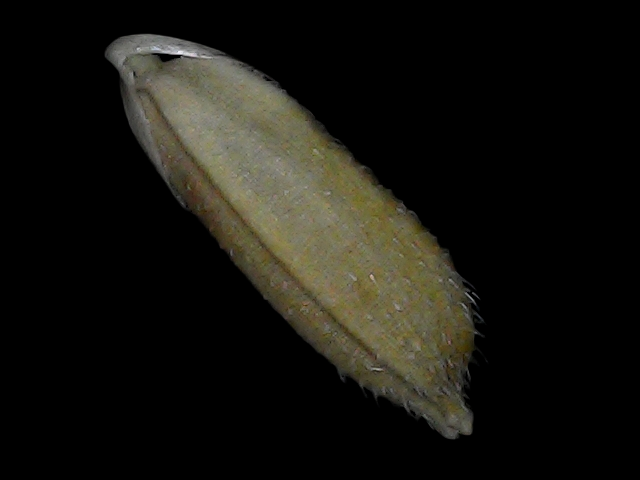
Rice variety: Bd93